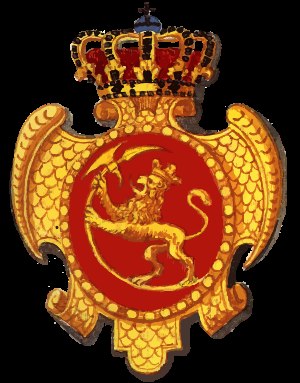
Norges rigsvåben
Rigsvåbenet fremstillet på æresportal i Trondheim ved kongebesøg i 1733.
Det norske rigsvåben er et af de ældste i Europa. Det var oprindelig kongehusets våben.